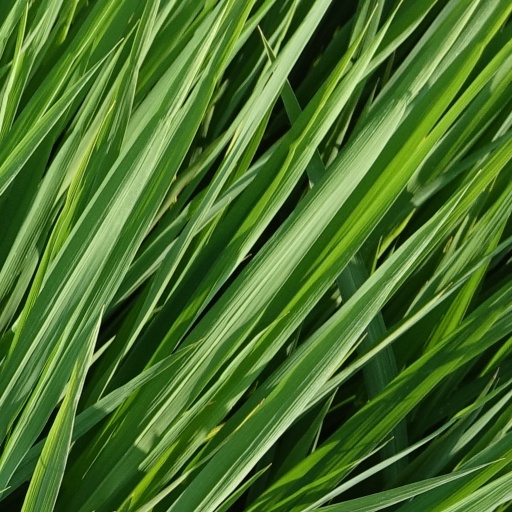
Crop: rice